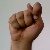
The image shows a hand gesture representing the letter 'T' in Indian Sign Language.